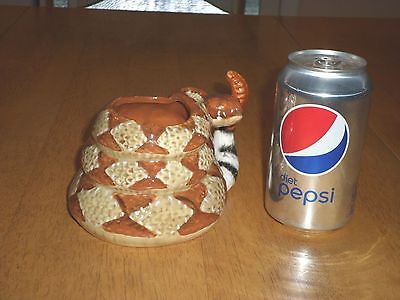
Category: mug